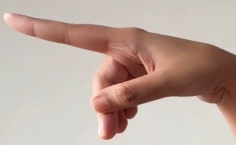
ASL sign: P